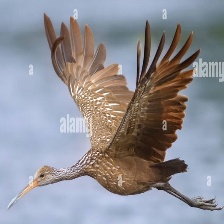
Species: LIMPKIN
Scientific name: ARAMUS GUARAUNA